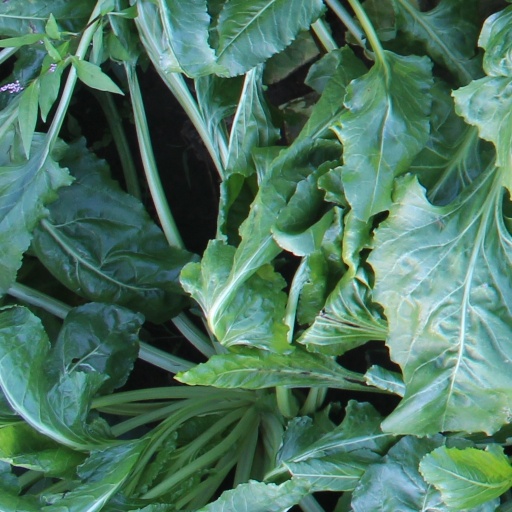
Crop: sugar beet